Cambridge Bay

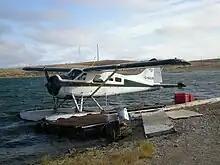
DAL Aviation de Havilland Beaver

There are several businesses in the community. These include a Northern Store (which includes a Quick Stop, selling KFC and Pizza Hut products), the Ikaluktutiak Co-operative, part of the Arctic Co-operatives Limited, a branch of the Royal Bank of Canada and a stand-alone Canada Post postal service. Other community businesses include Jago Services, plumbing and electrical, Qillaq operates construction services, mechanics shop, heating fuel and gasoline sales as well as a service garage. Kalgen's operates the Dis & Dat Convenience Store and a separate Dis & Dat Hardware Division (formerly Kitikmeot Supplies), a hardware store. Kalvik Enterprises and Nanook Woodworking, both construction companies and Inukshuk Enterprises, a general contractor, who also operate a service garage and a convenience store. The Canadian High Arctic Research Station also provides some local employment.